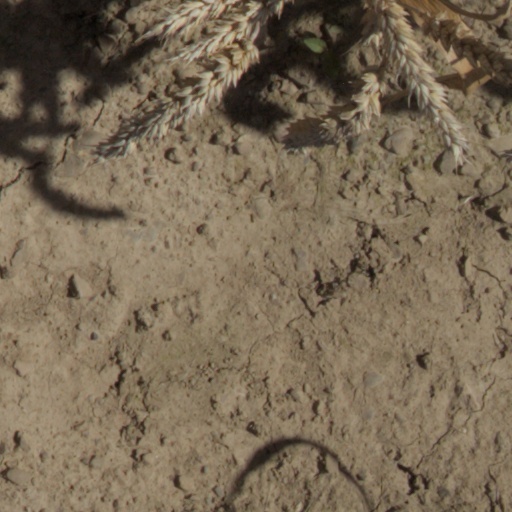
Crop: wheat